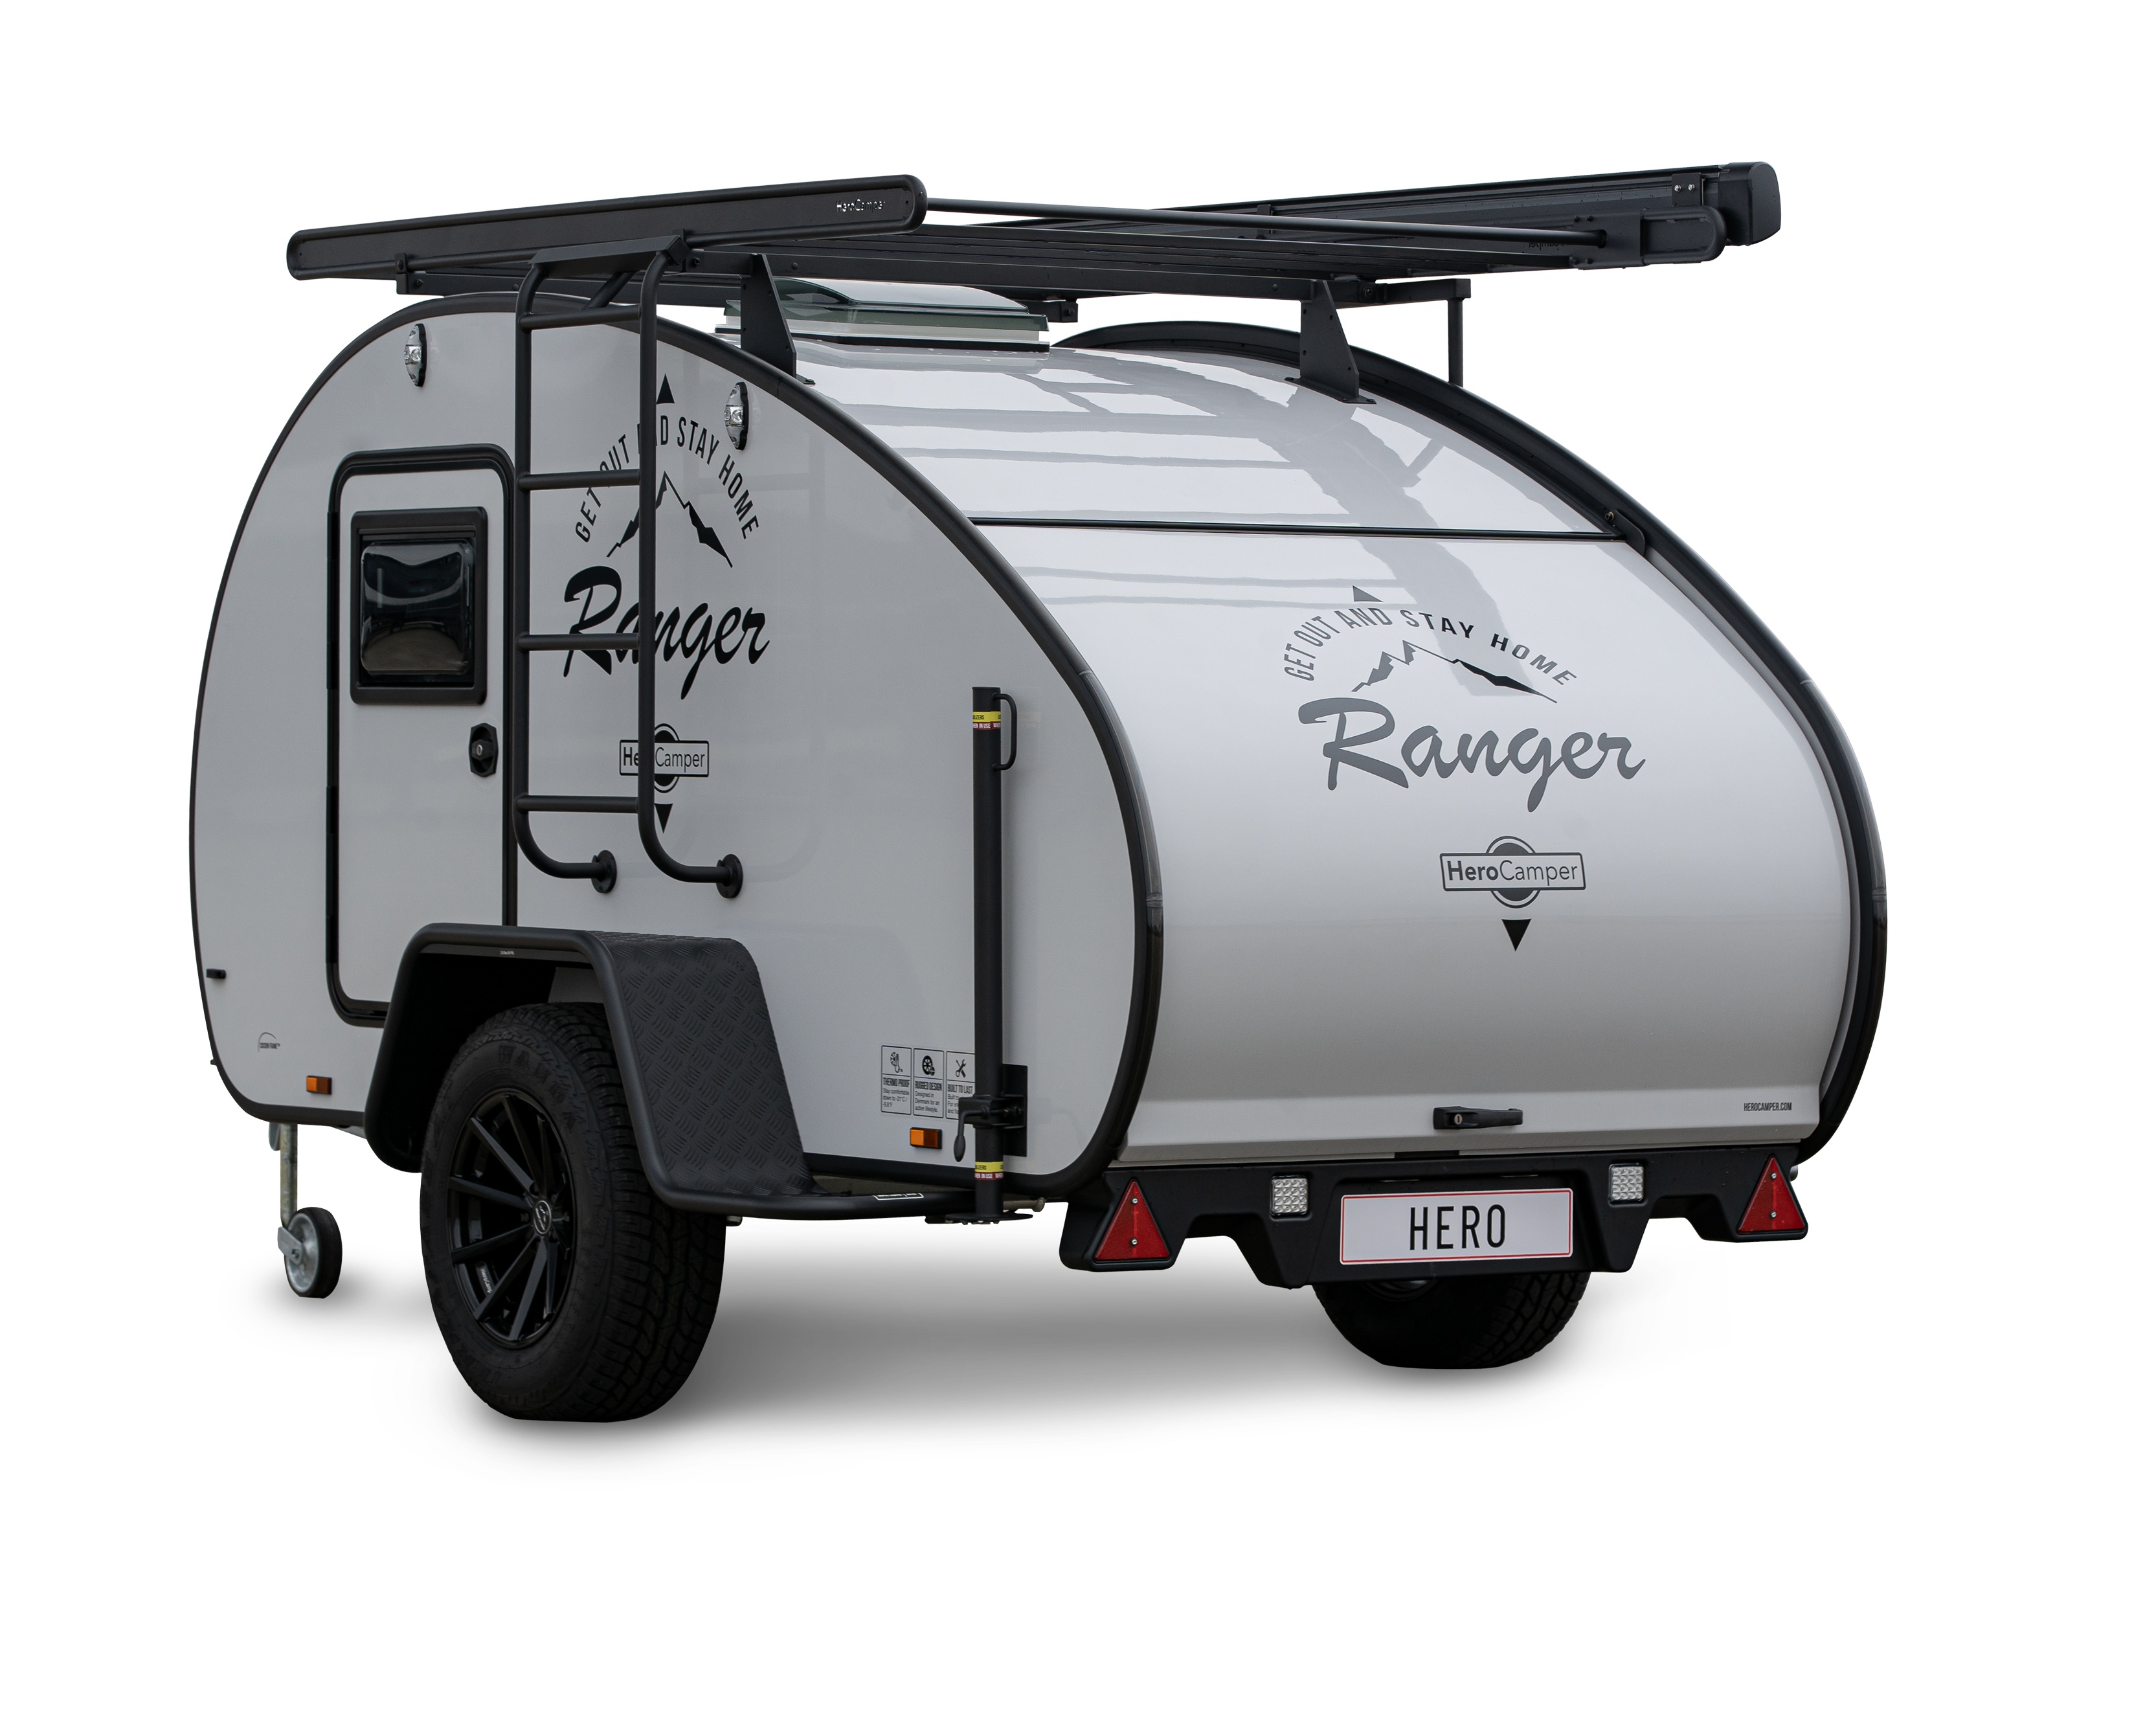
Columbus
The HeroCamper Columbus takes all the great features of the Livingstone and adds a suite of extras to elevate your adventures to the next level. This is the camper for those who want to explore further, stay longer, and enjoy extra comfort every step of the way.
Brand: Herocamper
Category: Vehicles & Parts > Vehicles > Motor Vehicles > Recreational Vehicles